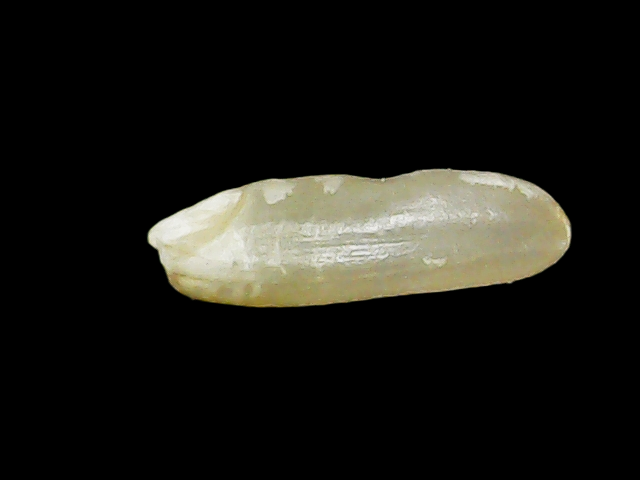
Rice variety: Binadhan7